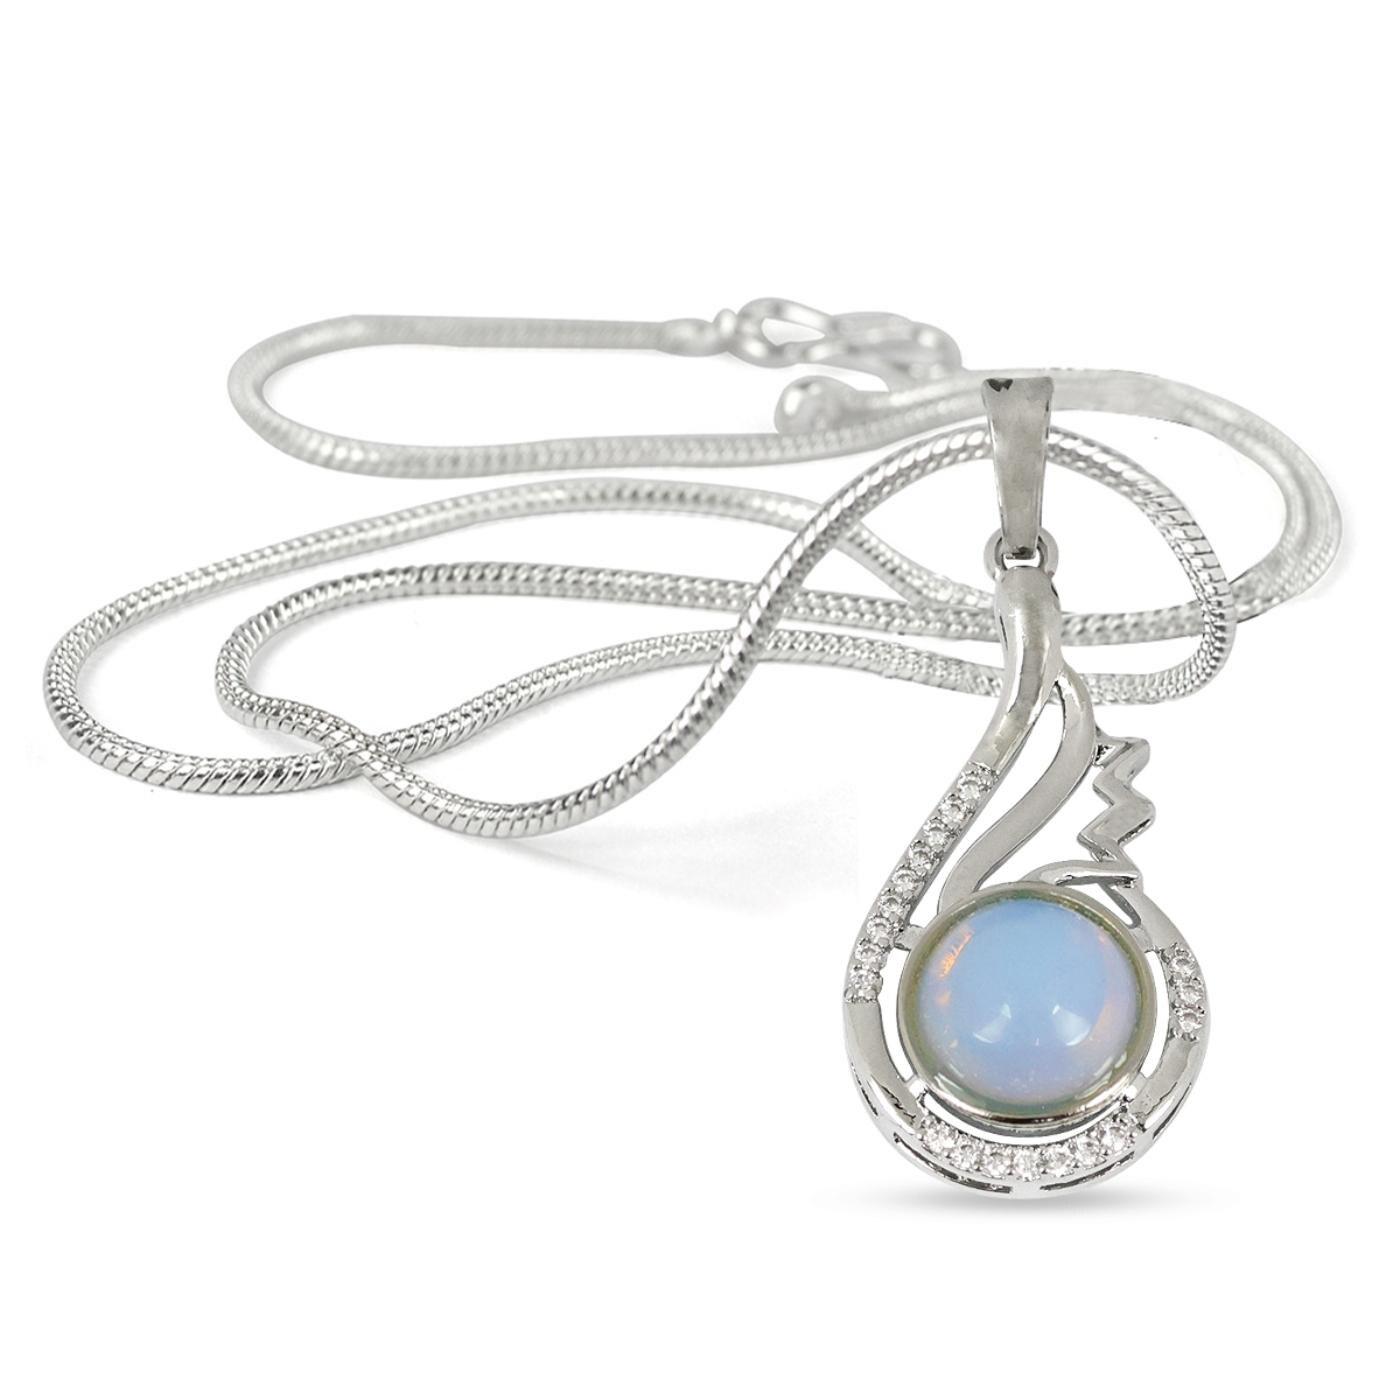
Reiki Crystal Products Opalite Crystal Stone Pendant for Reiki Healing and Crystal Healing
Type: Necklaces & Pendants
Brand: Reiki Crystal Products
Price: Rs. 349
Natural Crystal Stone Pendant | Height : 35-40 mm | Length - 15-20 mm Approx. Pendant Charged By Reiki Grand Master & Vastu Expert
Features: Natural Crystal Stone Pendant | Height : 35-40 mm | Length - 15-20 mm Approx. Pendant Charged By Reiki Grand Master & Vastu Expert,Natural Healing Stone Pendant for Reiki Healing, Crystal Healing, Numerology, Tarot, Astrology & Feng Shui,100% Authentic, Original and Natural Healing Crystal / Stone - small holes, crack marks on the surface or inside the stones are often visible,Material : Natural Healing Stones See Images & Product Description For Healing Properties /Advantages,Stylish Party-Daily-Office-Casual Wear Reiki Healing Stone Pendant / Locket for Men, Women, Boys, Girls. Best for Gifting & Personal Use.
Included: Pack Of 1 X Opalite Pendants